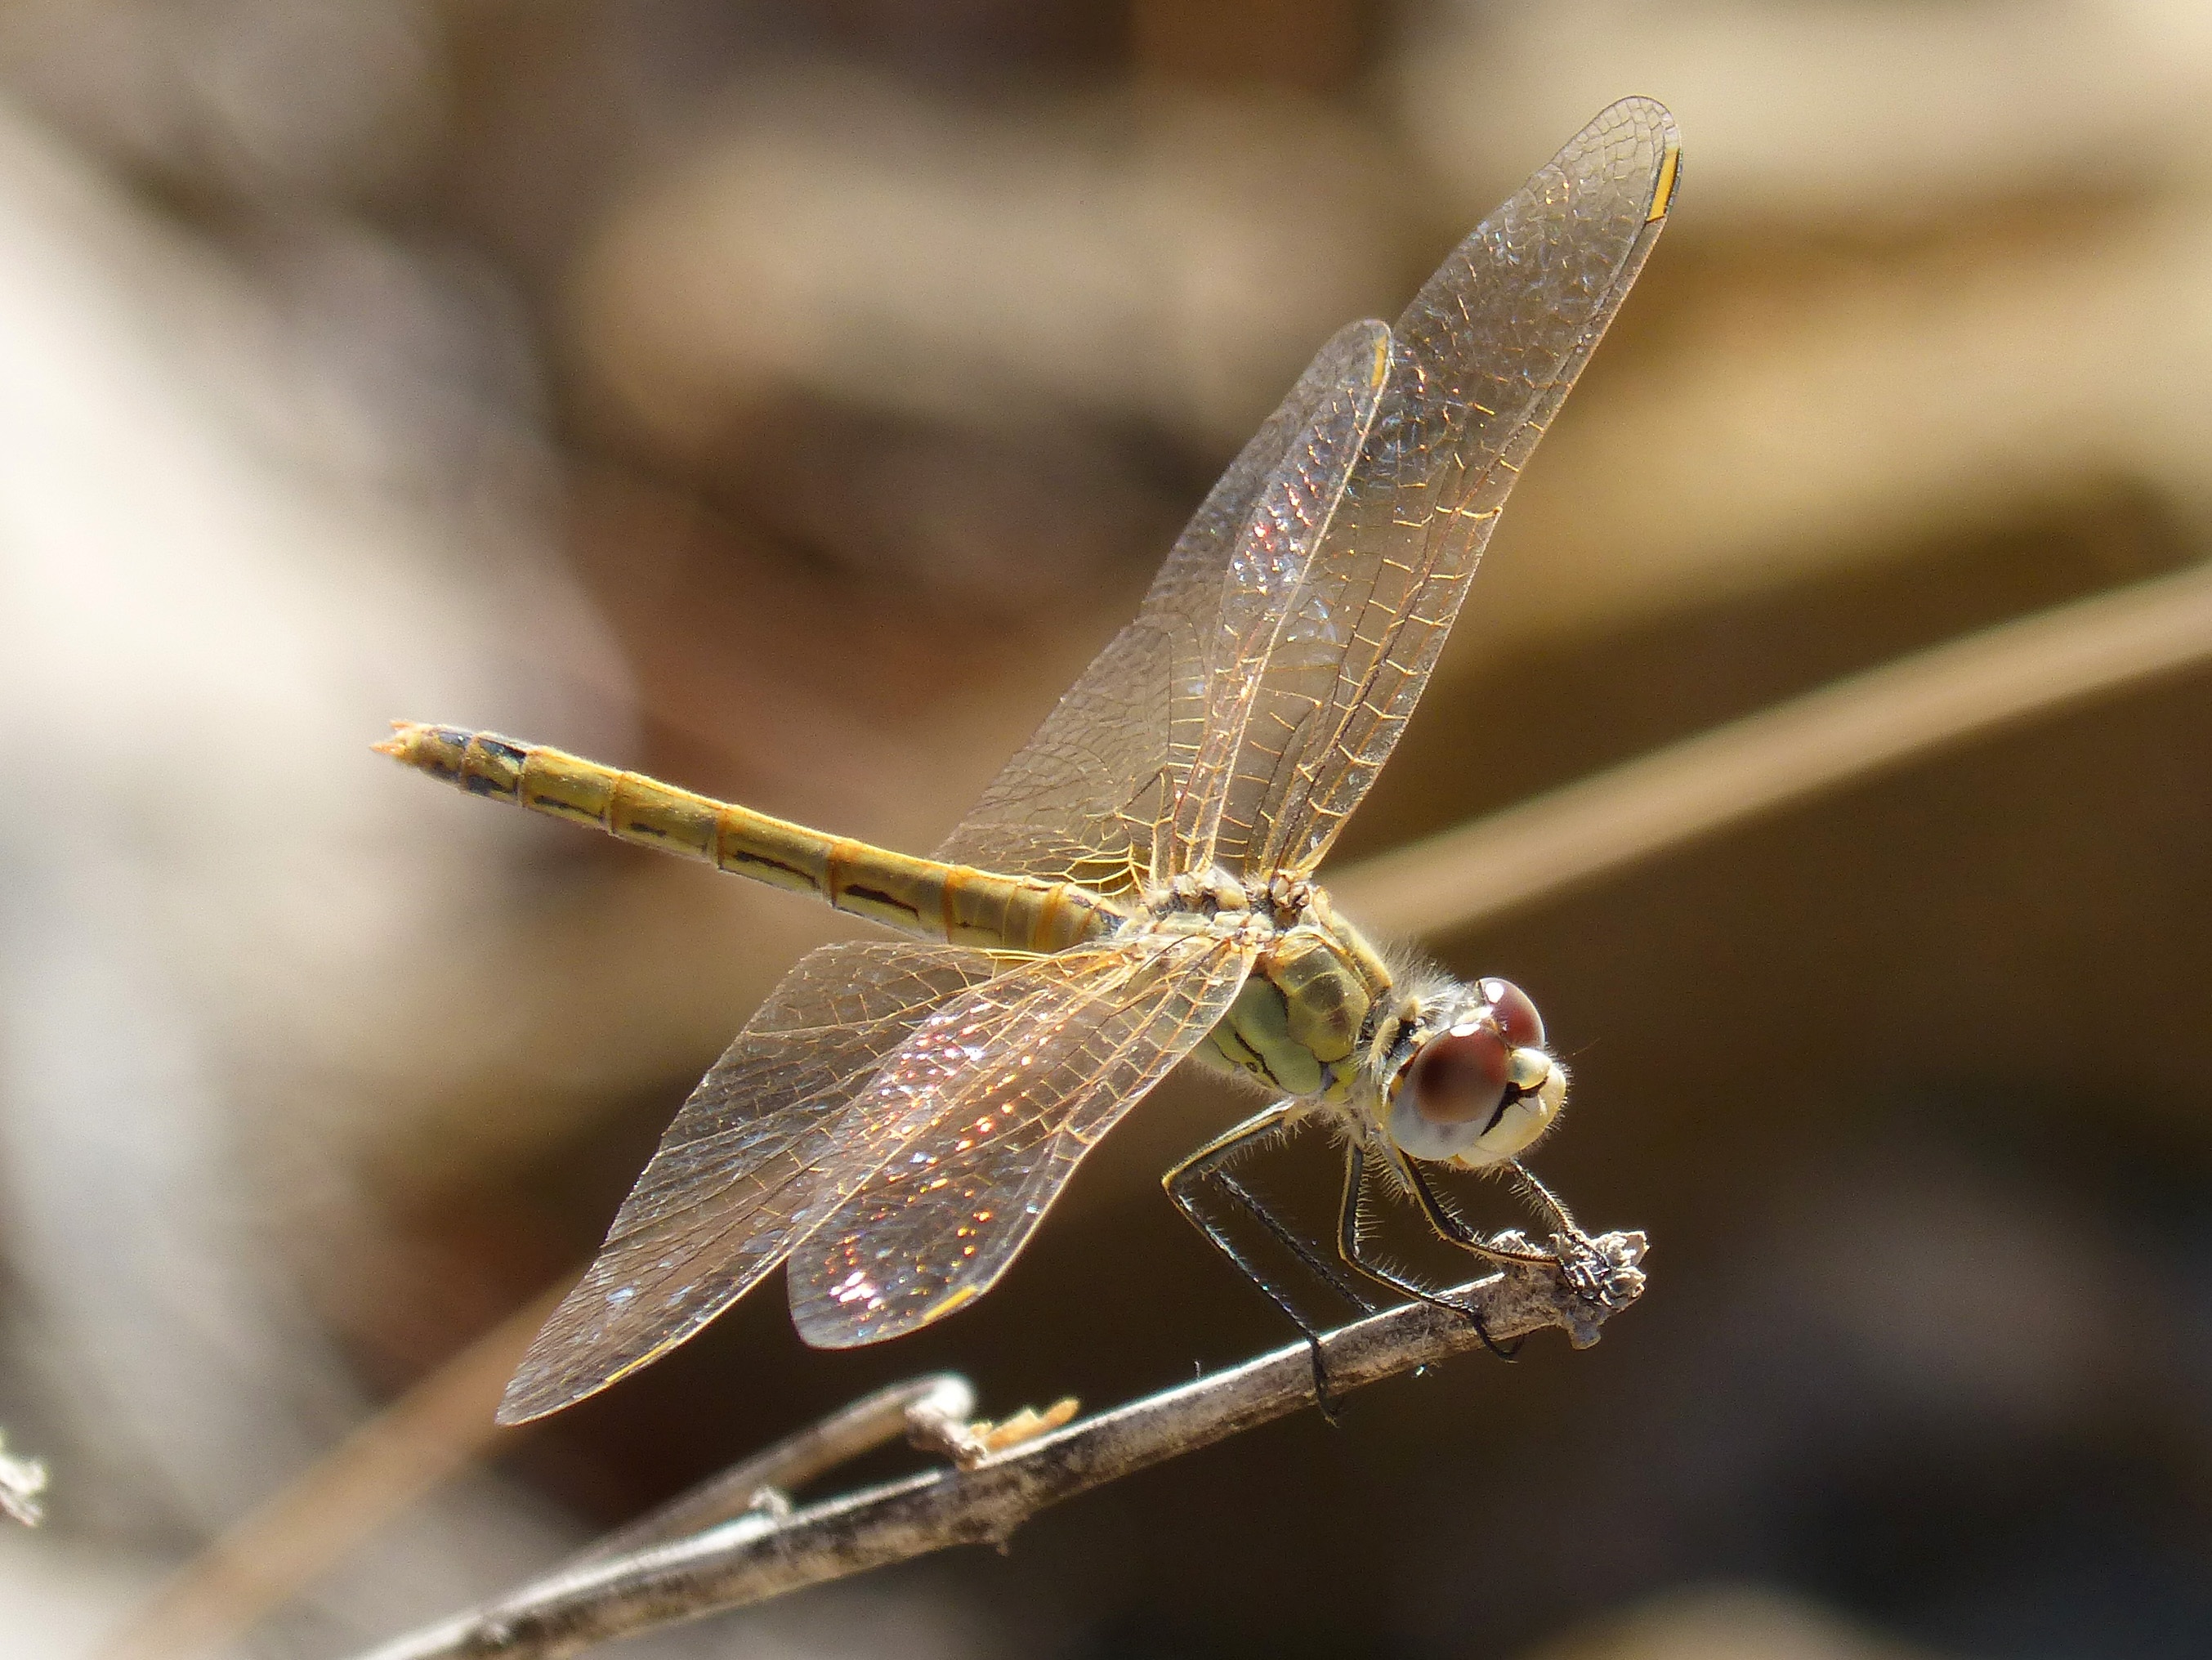
nature, branch, wing, photography, flower, insect, fauna, invertebrate, close up, dragonfly, damselfly, iridescent, macro photography, onychogomphus costae, translucent wings, dragonflies and damseflies, lycaenid, net winged insects